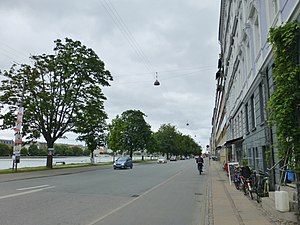
Nørre Søgade
Nørre Søgade med Peblingesøen til venstre.
Nørre Søgade er en gade i Indre By i København, der går fra Gyldenløvesgade til Søtorvet. Gaden ligger i forlængelse af henholdsvis Vester Søgade og Øster Søgade, og de tre gader er under et kendt som Søgaderne. Gaden fik sit navn i 1873. Ordet Nørre i navnet skal ses som en parallel til Nørre Farimagsgade og Nørre Voldgade.